Laugh? I Nearly Went to Miami!

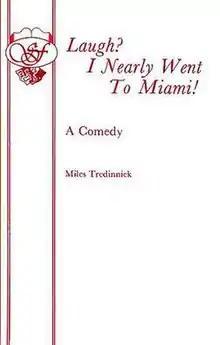
First Edition UK cover

Laugh? I Nearly Went to Miami! is a stage comedy by Miles Tredinnick. It was first produced in Hampstead, London, in 1985 and published the following year by Samuel French Ltd. A revised Kindle eBook version was released in 2012. It has been translated into many languages and is regularly produced around the world. It is in two acts and has a cast of four men and three women. A sequel, "It's Now or Never!", was first published in 1991 by Warner Chappell Plays.